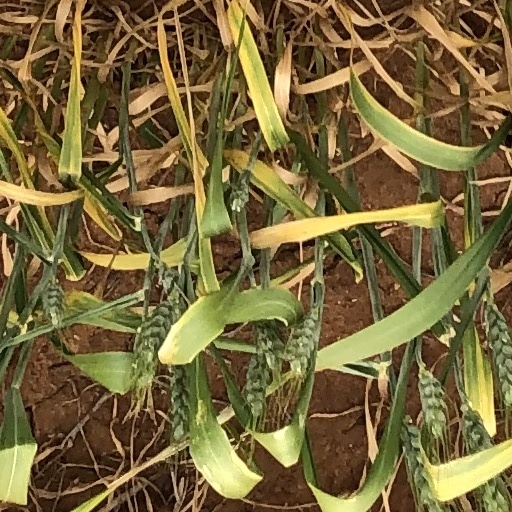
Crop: wheat